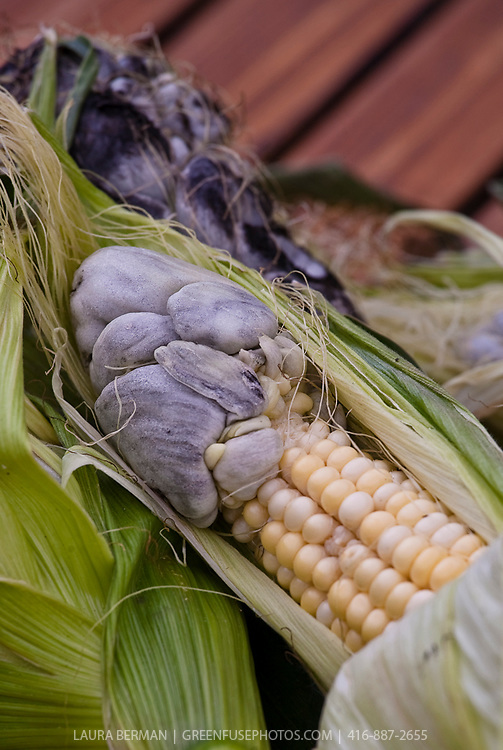
Plant: Corn
Disease: corn smut